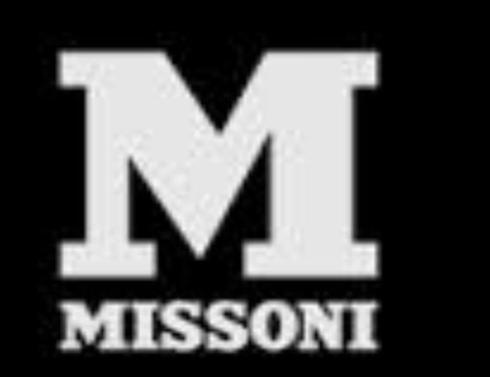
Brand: missoni
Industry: Clothes